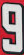
Number: 9